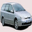
Label: automobile